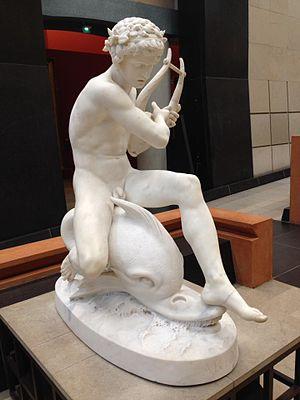
Ernest-Eugène Hiolle, Arion assis sur un dauphin, marbre, Paris, musée d'Orsay
Le musée d’Orsay est un musée national inauguré en 1986, situé dans le 7ᵉ arrondissement de Paris le long de la rive gauche de la Seine. Il est installé dans l’ancienne gare d'Orsay, construite par Victor Laloux de 1898 à 1900 et réaménagée en musée sur décision du Président de la République Valéry Giscard d'Estaing. Ses collections présentent l’art occidental de 1848 à 1914, dans toute sa diversité : peinture, sculpture, arts décoratifs, art graphique, photographie, architecture, etc. Il est l’un des plus grands musées d’Europe pour cette période.
Ernest-Eugène Hiolle est un sculpteur français, né à Paris le 5 mai 1834 et mort à Bois-le-Roi le 5 octobre 1886.